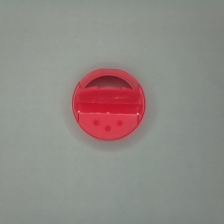
Color: red/orange/pink/fuchsia/brown
Cap type: dual flip-top cap